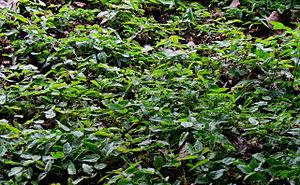
Tapis de jeunes plants de Acer platanoides (pour la plupart) et Acer campestre (à l'extrême droite), régénération naturelle, Nord de la france, mai 2002.
Dans le domaine de la sylviculture ou de l'écologie, la régénération naturelle est la faculté d'un écosystème à se reconstituer spontanément, après destruction totale ou partielle du couvert forestier. Cette destruction peut être causée par une coupe rase ou une coupe partielle, par la création de taches de lumières ou de clairières dans le cadre d'une gestion douce dite proche de la nature, c'est-à-dire qui cherche à imiter les systèmes et cycles en œuvre dans l'évolution et l'auto-entretien de la forêt naturelle.